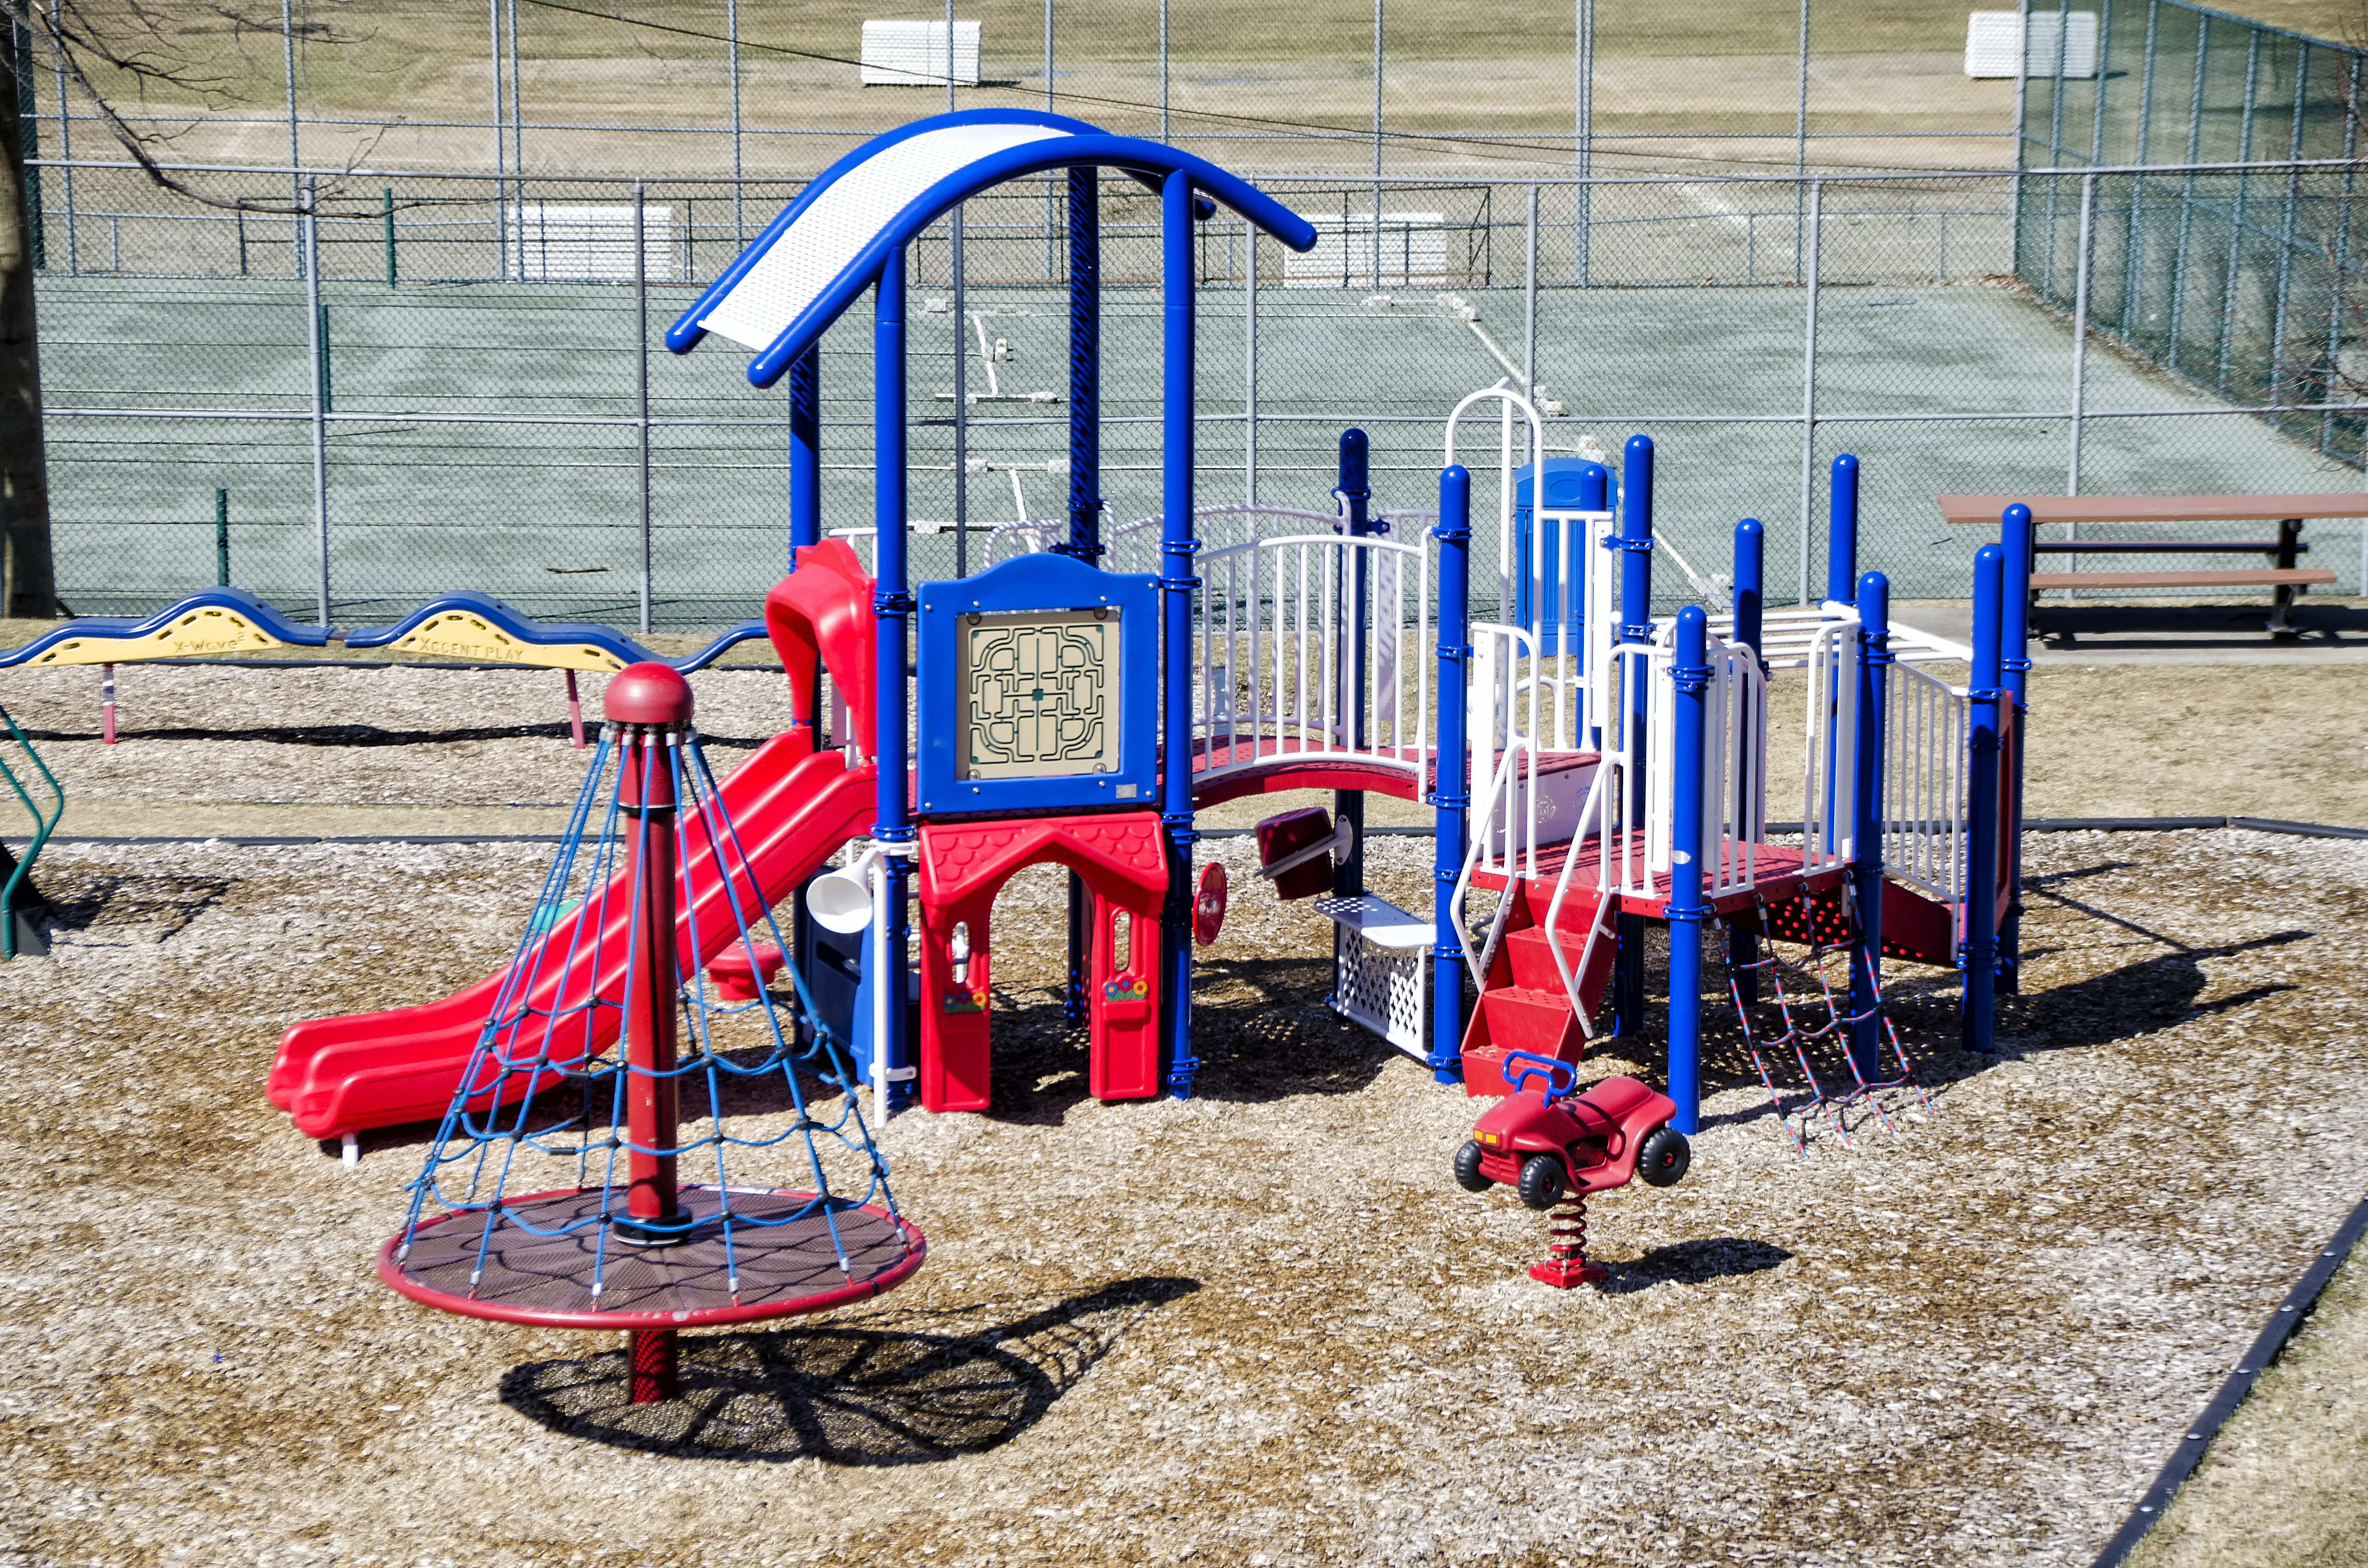
play, city, recreation, leisure, public space, canada, playground, quebec, sherbrooke, divers, various, outdoor recreation, geographical feature, human settlement, outdoor play equipment